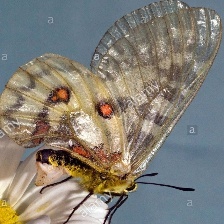
Species: CLODIUS PARNASSIAN